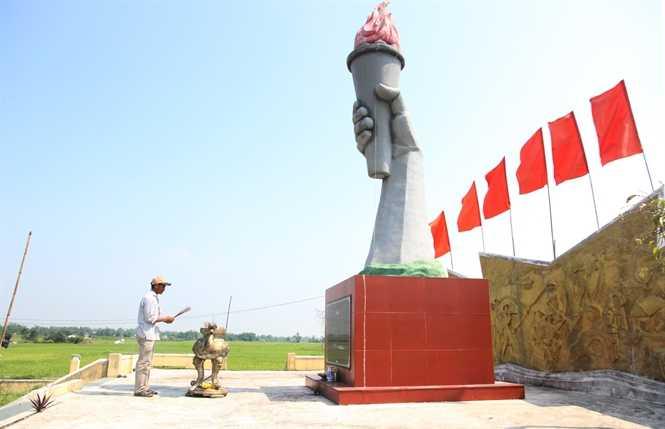
người đàn ông mặc áo trắng và đội mũ cam đang cầm trên tay những nén hương